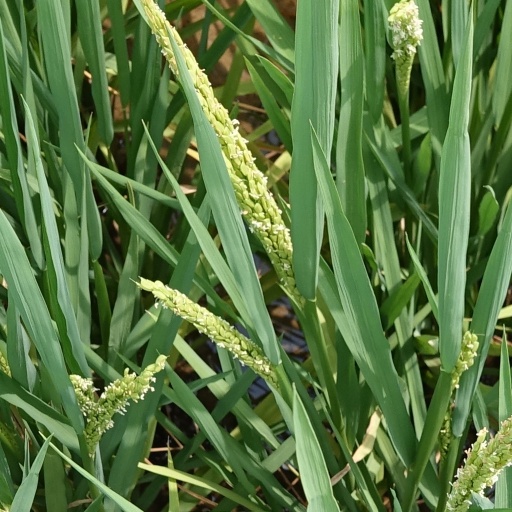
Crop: rice